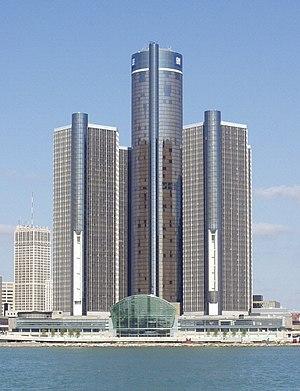
Le Renaissance Center, surnommé le RenCen, est un groupe de sept gratte-ciel situé à Détroit dans l'État du Michigan qui s'est créé en 1977 sur une initiative du maire de Détroit Coleman Young.
L'architecture de Détroit continue d'attirer l'attention des architectes. Le panorama de Détroit inclus de bâtiments de plusieurs époques architecturales.
2009 en économie : Janvier Février Mars Avril Mai Juin JuilletAoût Septembre Octobre Novembre Décembre
John Calvin Portman Jr., né à Walhalla en Caroline du Sud le 4 décembre 1924 et mort à Atlanta en Géorgie le 29 décembre 2017, est un architecte et un promoteur immobilier américain qui a eu de nombreuses récompenses et qui a conçu de nombreux gratte-ciel aux États-Unis et en Asie. L'agence, fondée en 1953, est basée à Atlanta et est aussi installée depuis 1993 à Shanghai. Elle a été l'un des premiers cabinets d'architecture étrangers à s'installer en Chine.
L'expression col blanc est un terme du langage courant utilisé pour désigner les travailleurs de bureau, en particulier les cadres. Par extension, il peut désigner des individus faisant partie des élites, du monde des affaires et de l'entreprise en particulier, parfois aussi de la politique. Ce terme a été défini par opposition aux cols bleus, terme désignant les ouvriers, vêtus d'un bleu de travail, faisant partie de la classe populaire.